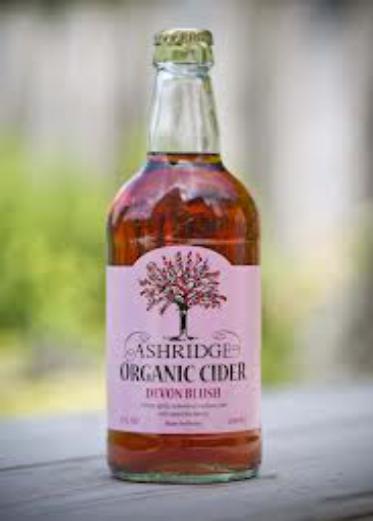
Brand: Ashridge Cider
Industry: Food